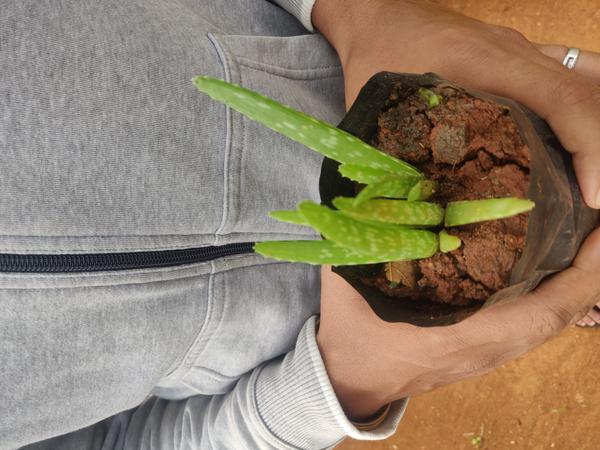
Plant: Aloevera